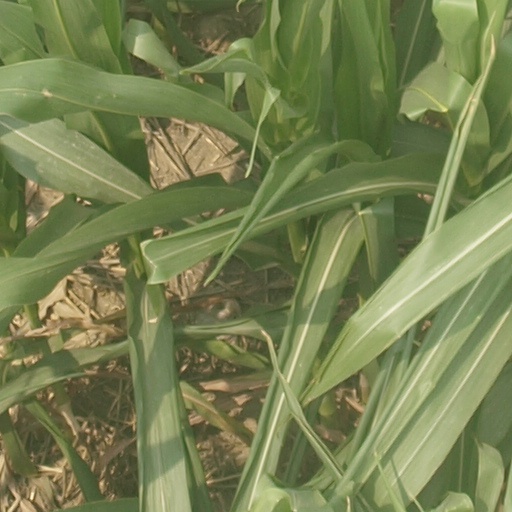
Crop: maize; corn